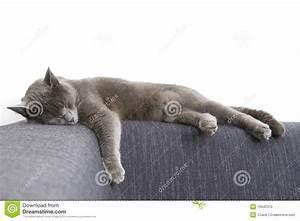
cat